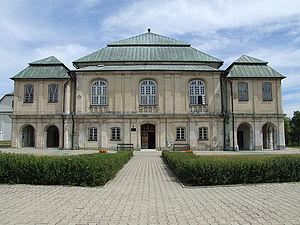
La grande synagogue de Włodawa est située au 7 rue de la Croix-Rouge à Włodawa. Avec les deux autres synagogues voisines, aussi en très bon état de conservation, elles forment un ensemble synagogal unique transformé en musée du judaïsme et en musée folklorique.